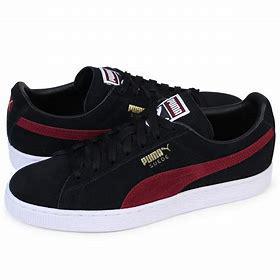
Brand: Puma
Model: Suede